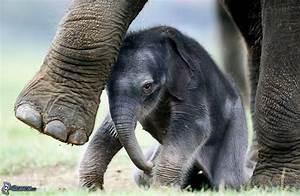
elephant